Dounia Coesens

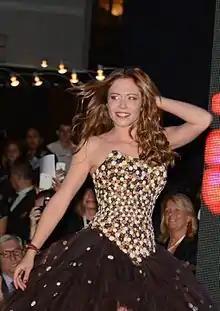
Dounia Coesens in 2013

Dounia Coesens (born 20 September 1988) is a French actress. In 2012, Coesens competed on the television show Fort Boyard.